Vasylkiv maiolica rooster

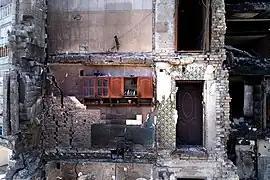
Ceramic rooster on a surviving cabinet in a ruined house, Borodianka, April 2022

Serhii Denysenko, the chief artist of the Vasylkiv maiolica factory, believes that the authorship of the rooster belongs to Valerii Protoriev and his wife Nadiia.